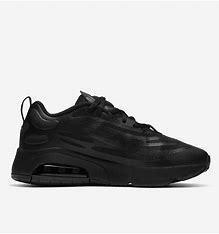
Brand: Nike
Model: Air Max Exosense